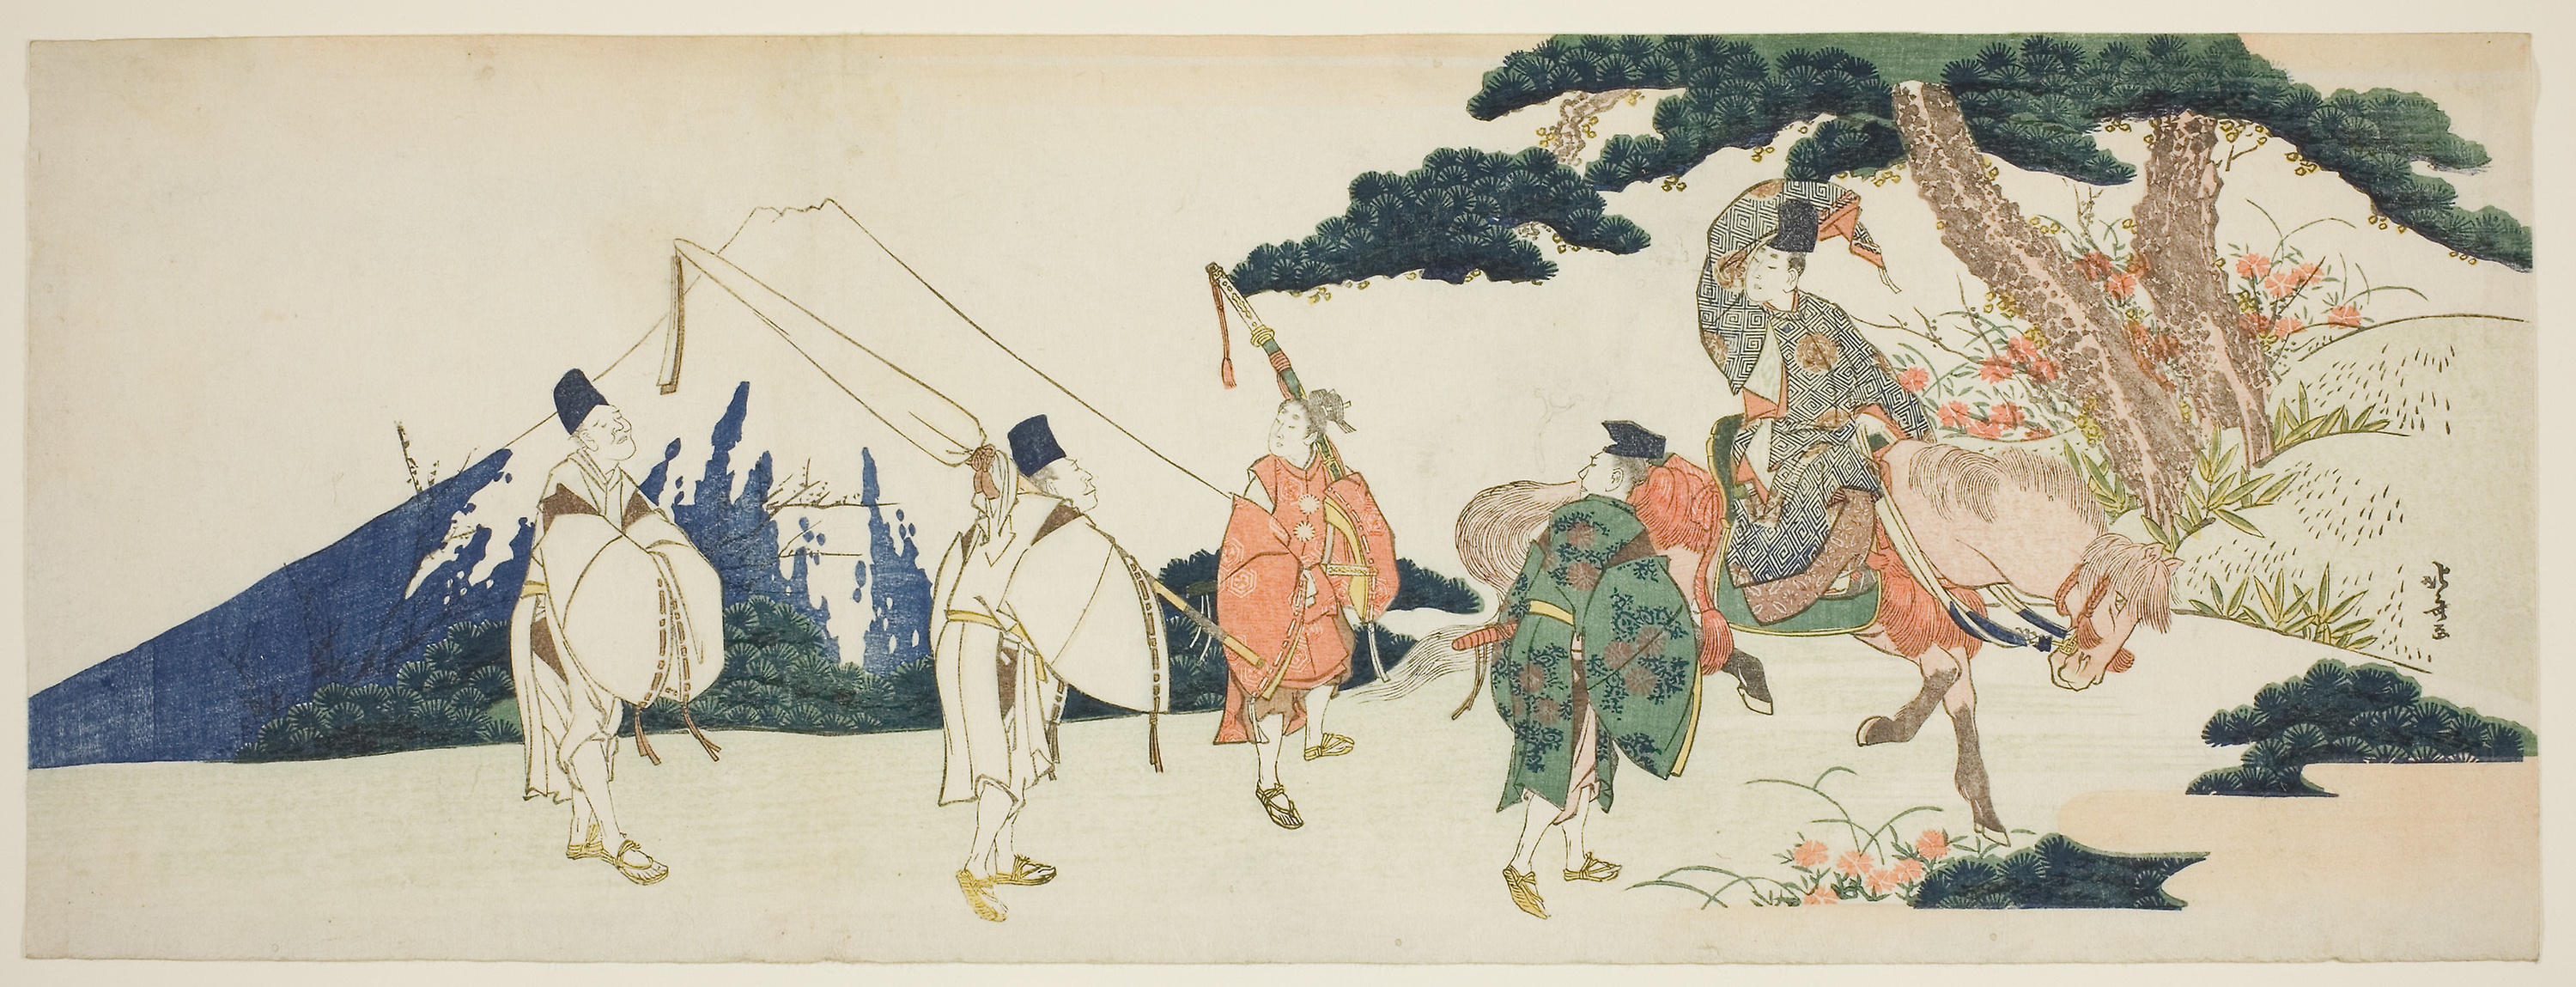
art, painting, illustration, uniform, history, military uniform